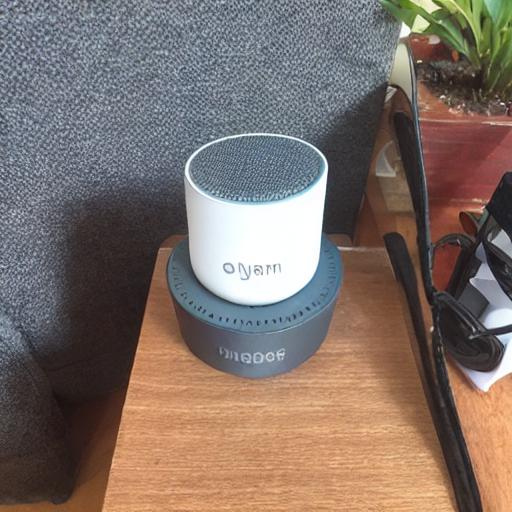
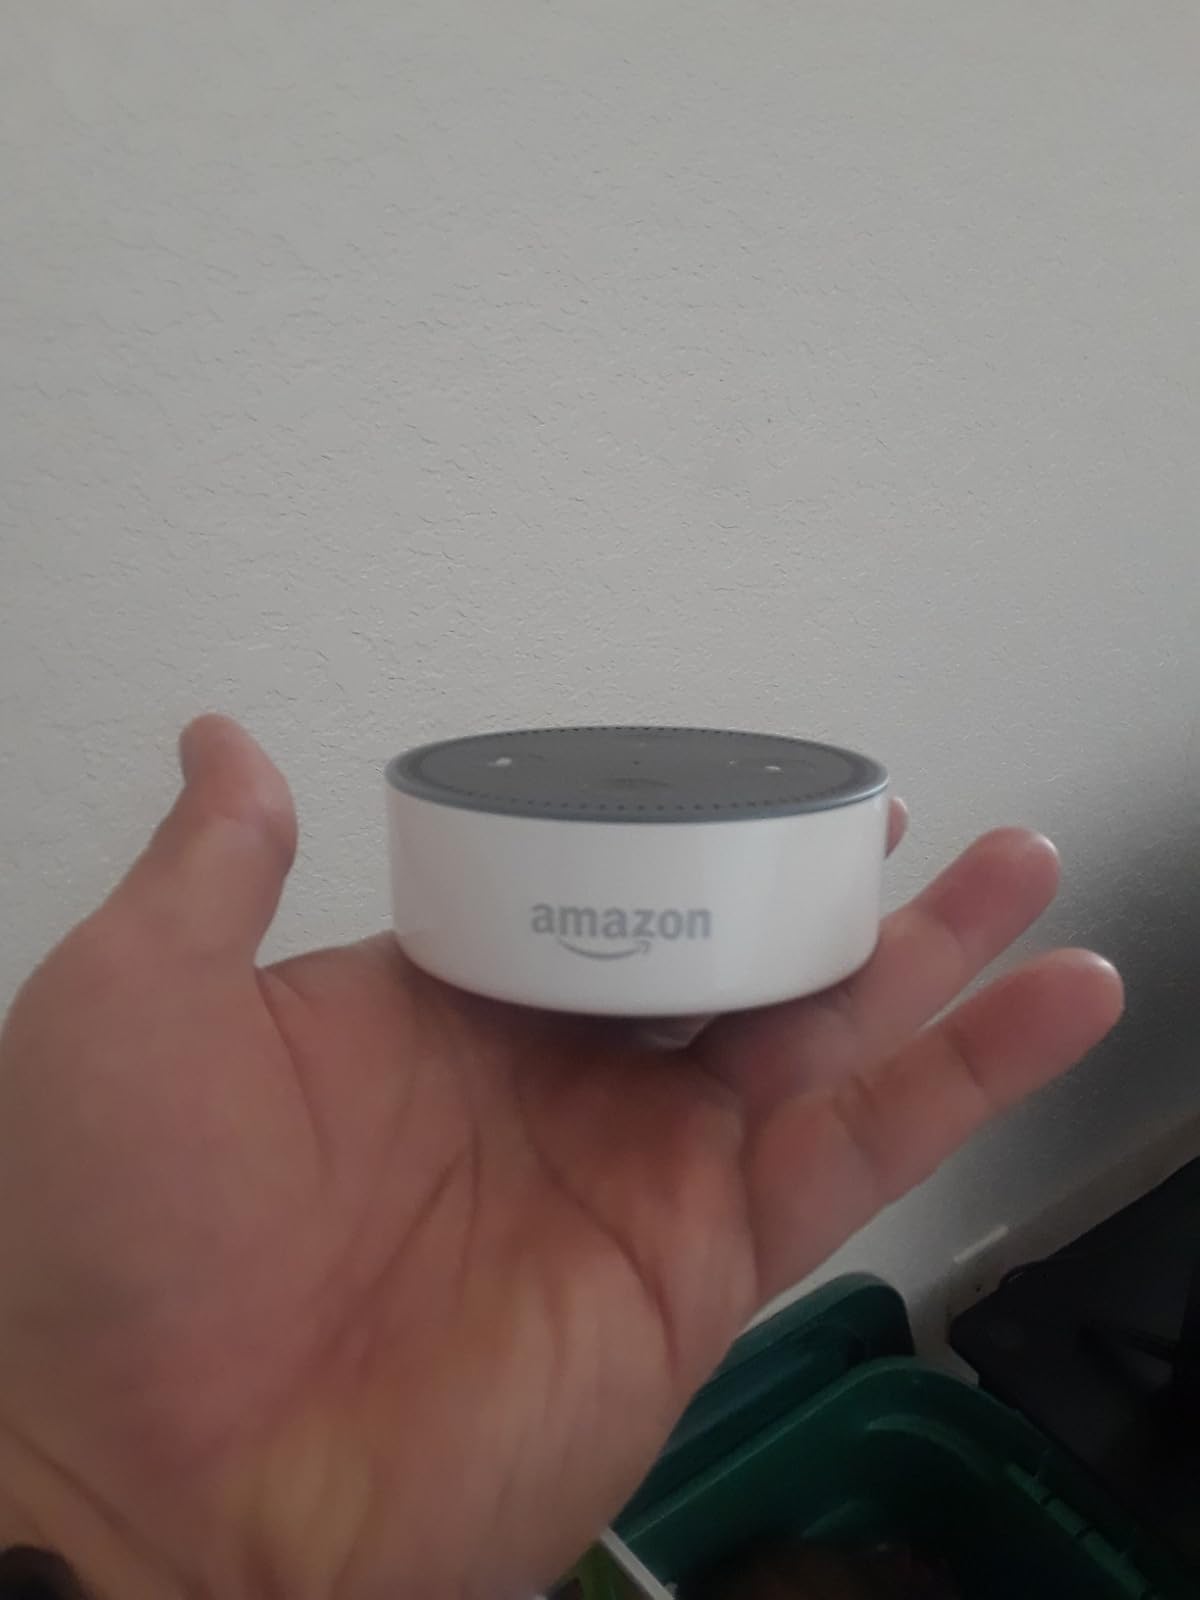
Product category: speaker
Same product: no